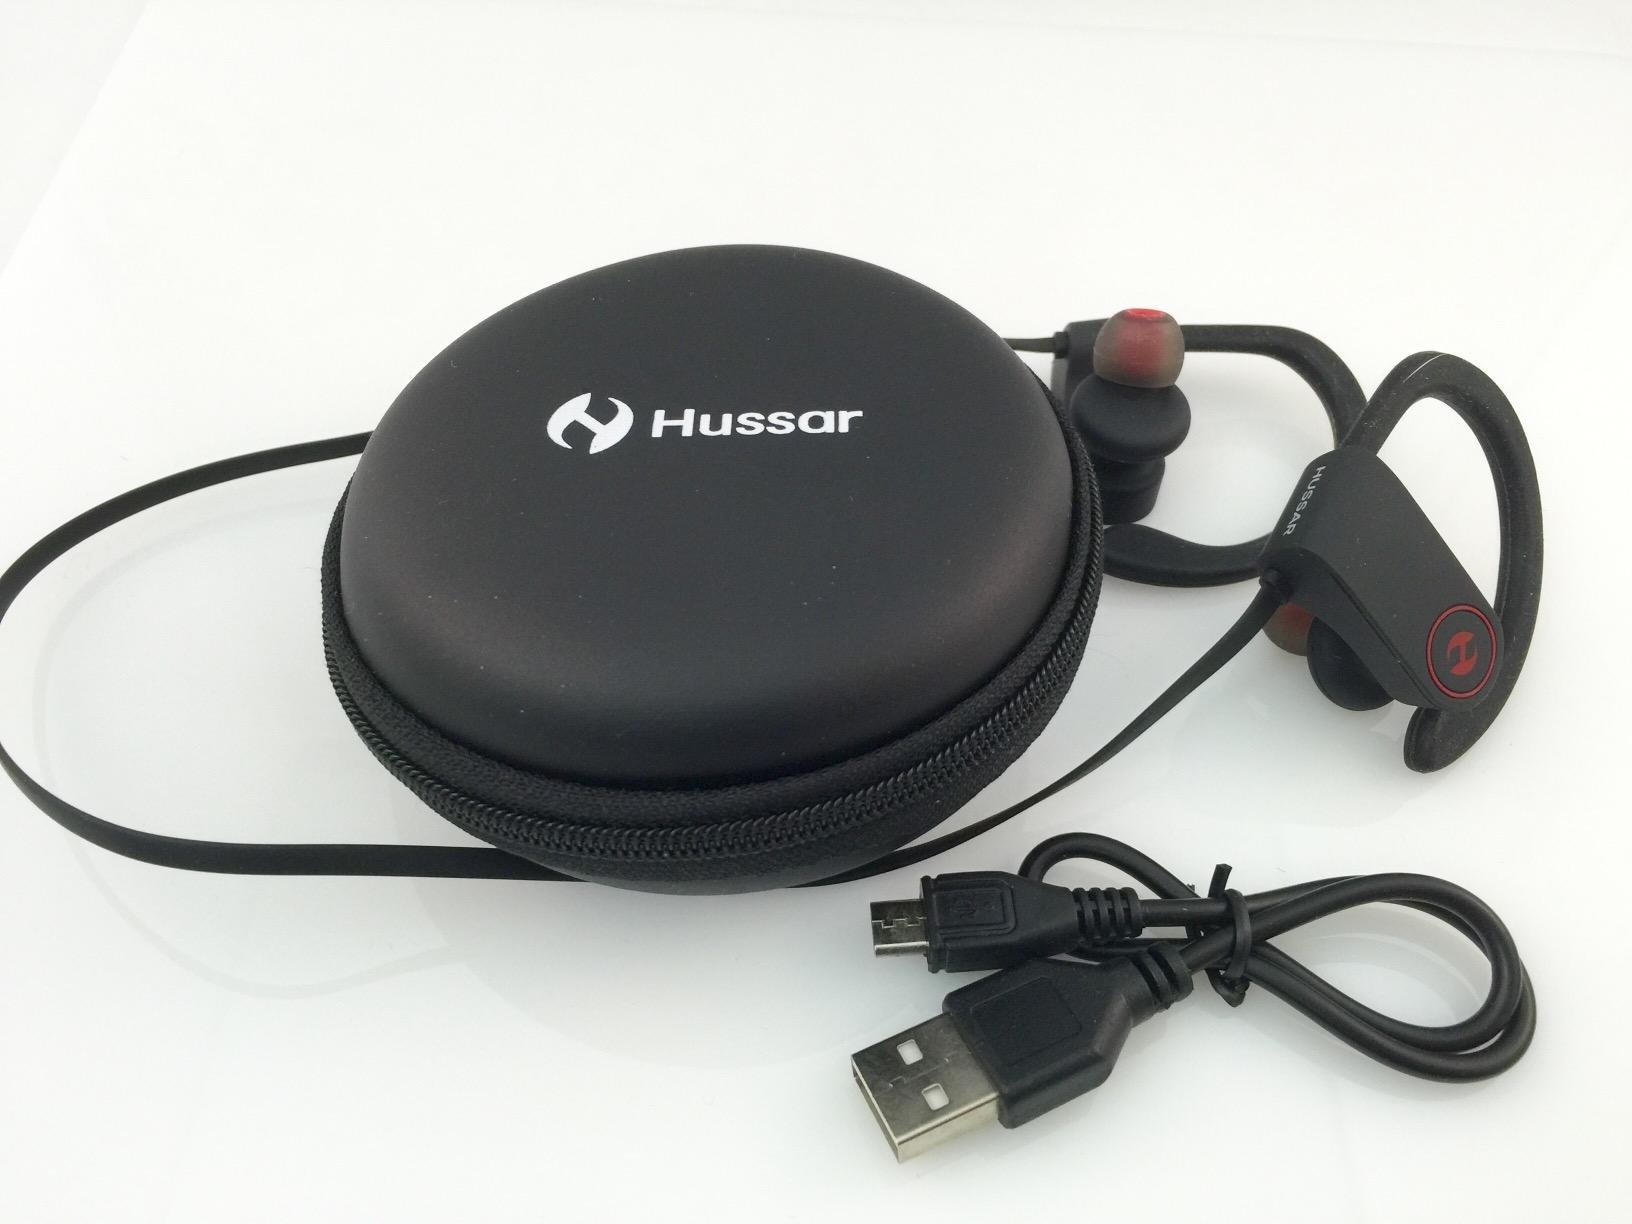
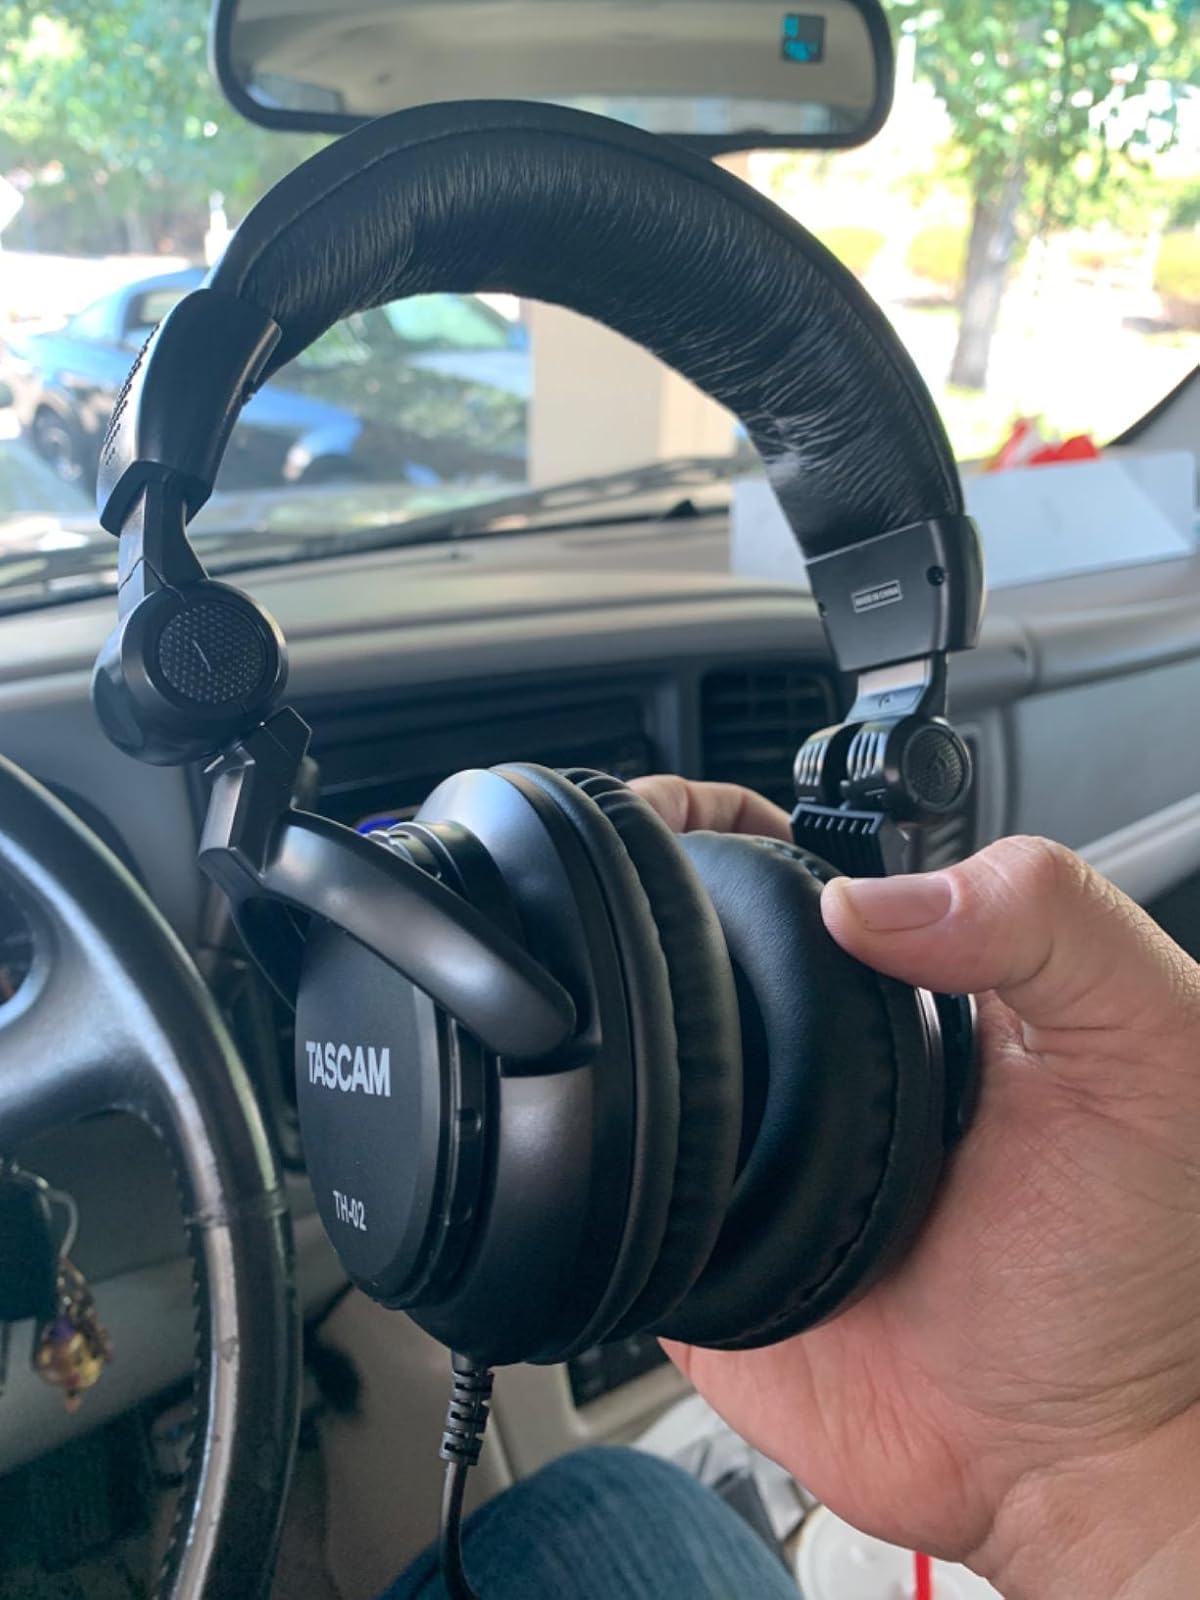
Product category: headphones
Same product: no